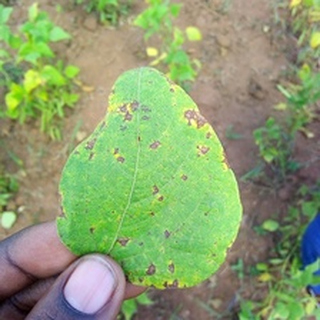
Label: bean_angular_leaf_spot